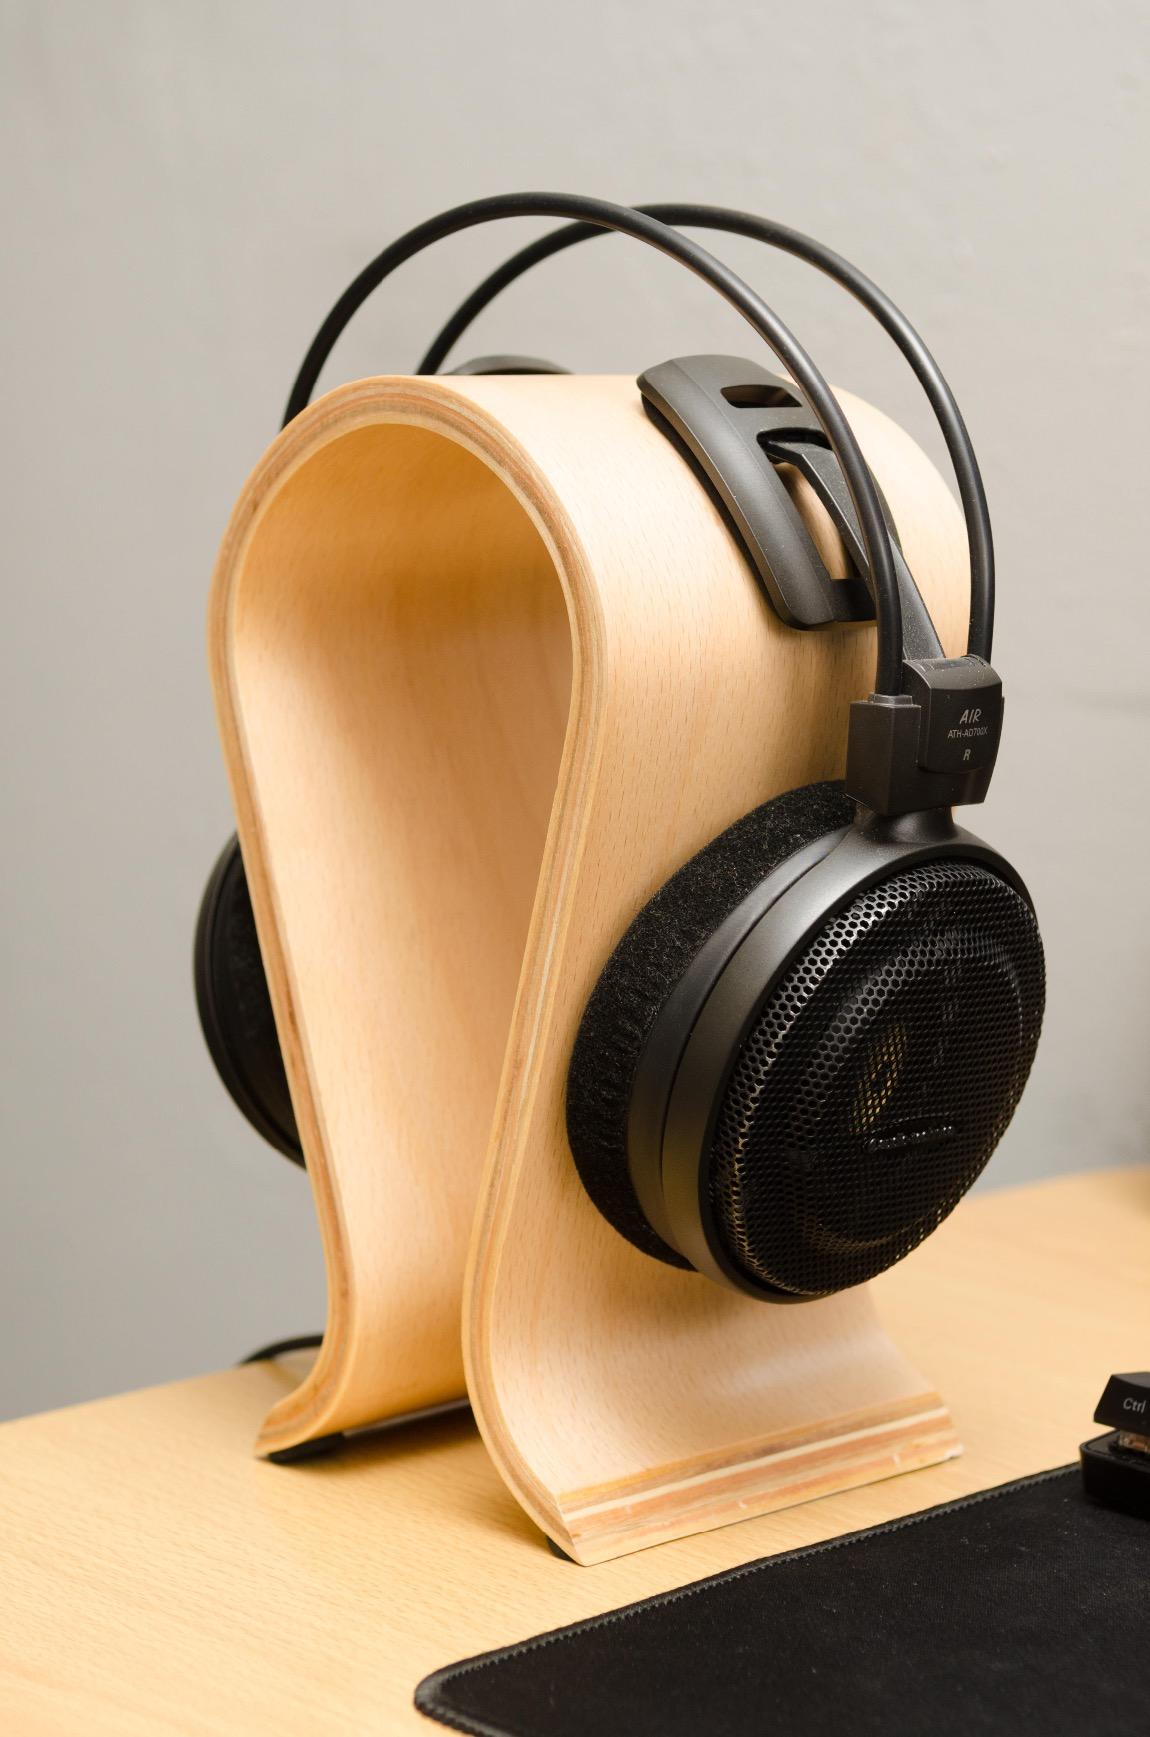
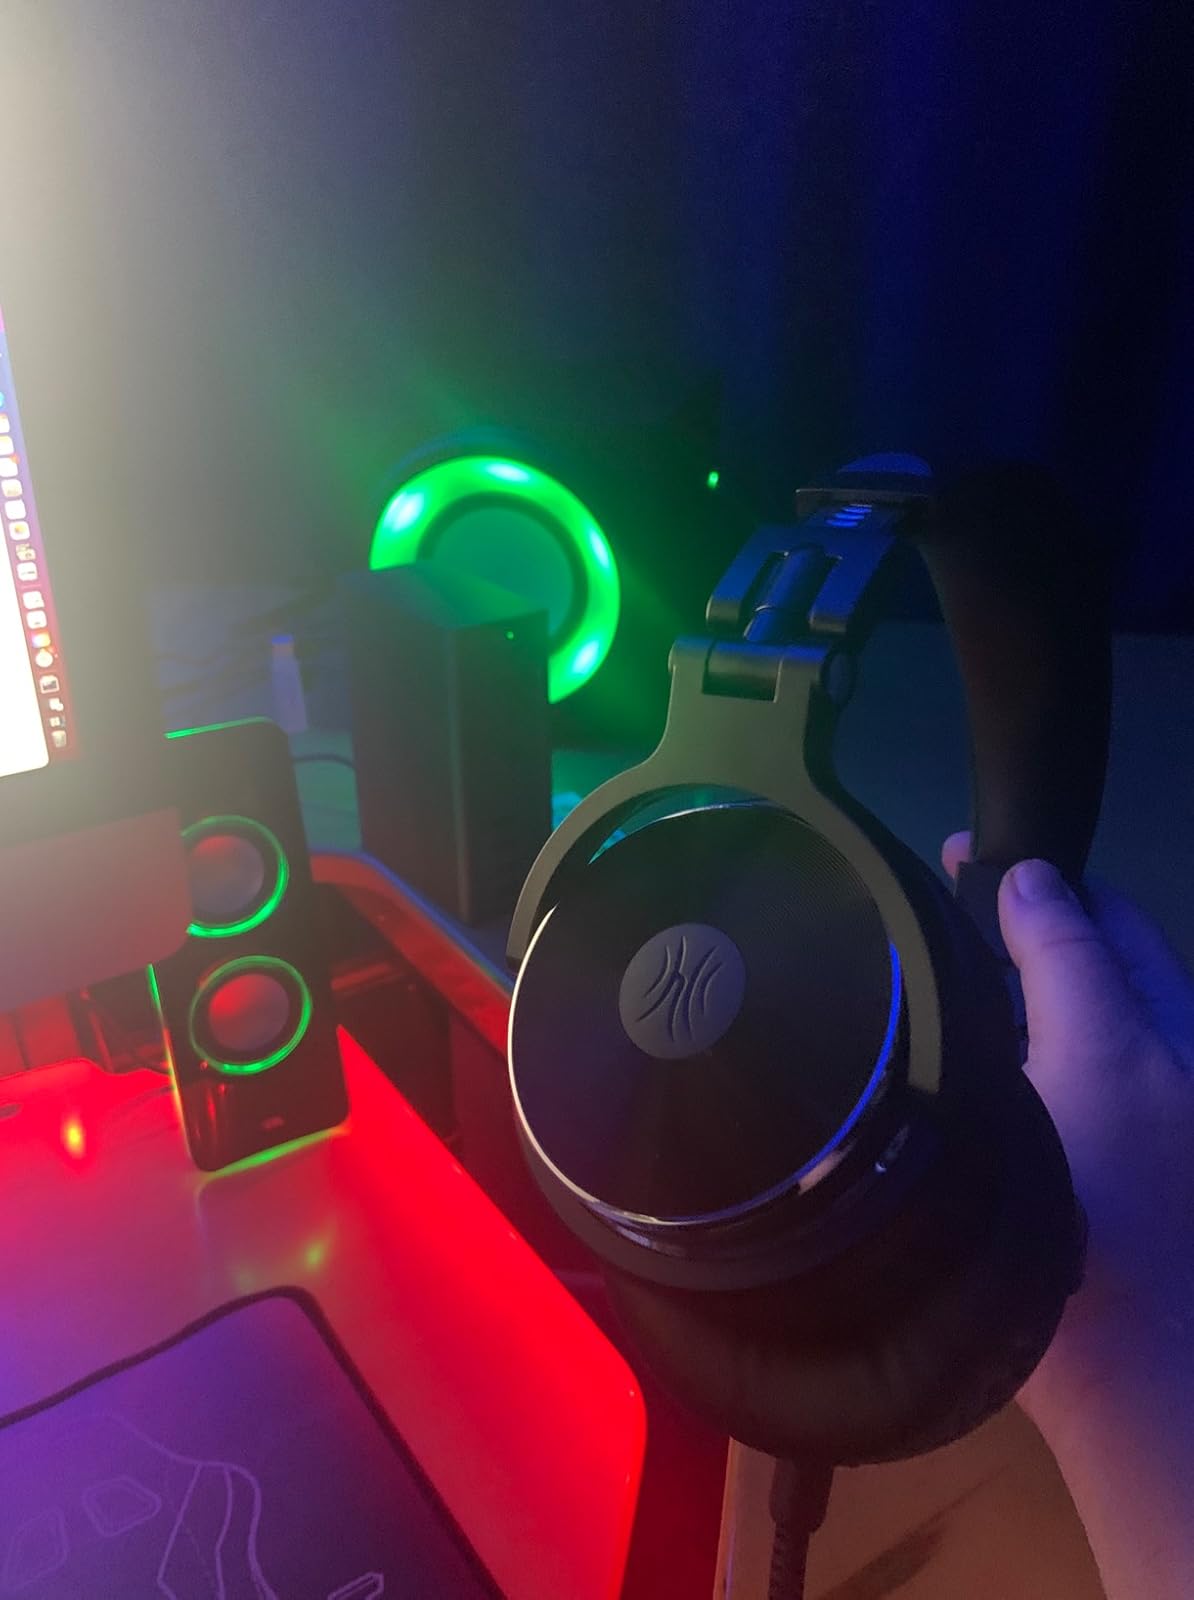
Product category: headphones
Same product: no